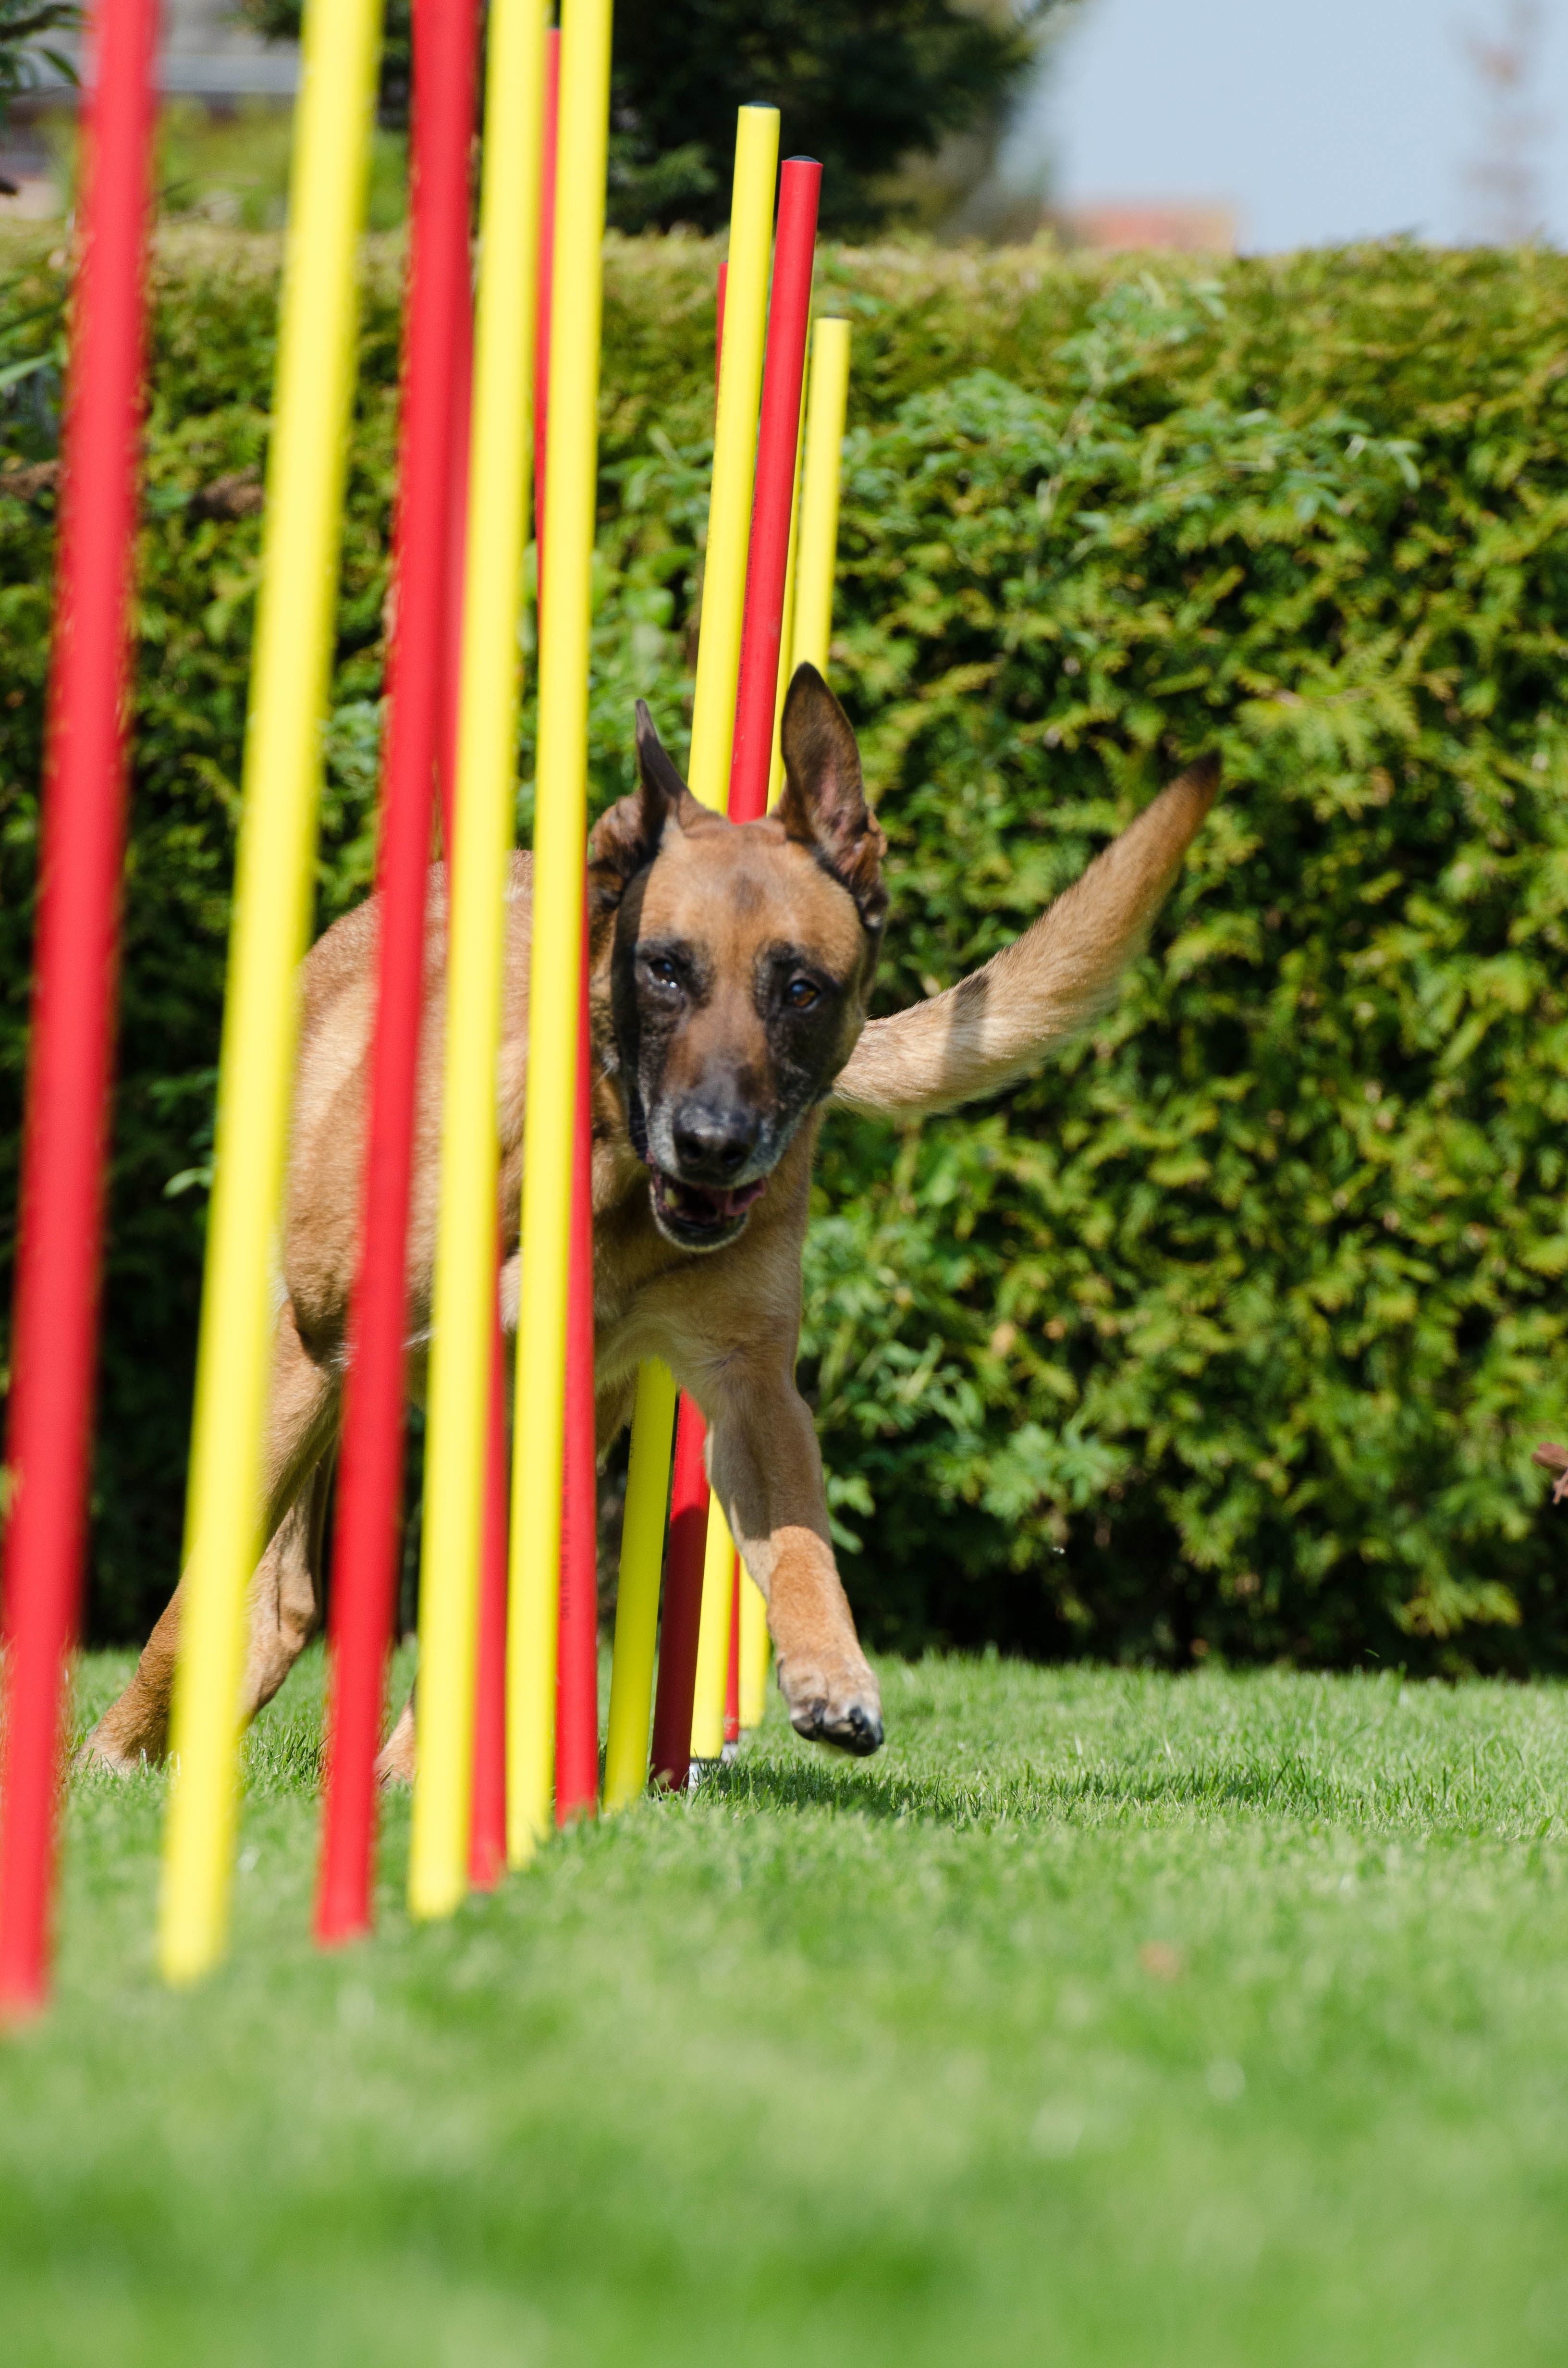
grass, lawn, play, puppy, dog, green, mammal, malinois, hundesport, slalom, dog like mammal, dog sports, dog agility